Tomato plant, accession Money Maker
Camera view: horizontal (90 deg, fisheye); turntable rotation: 270 degrees
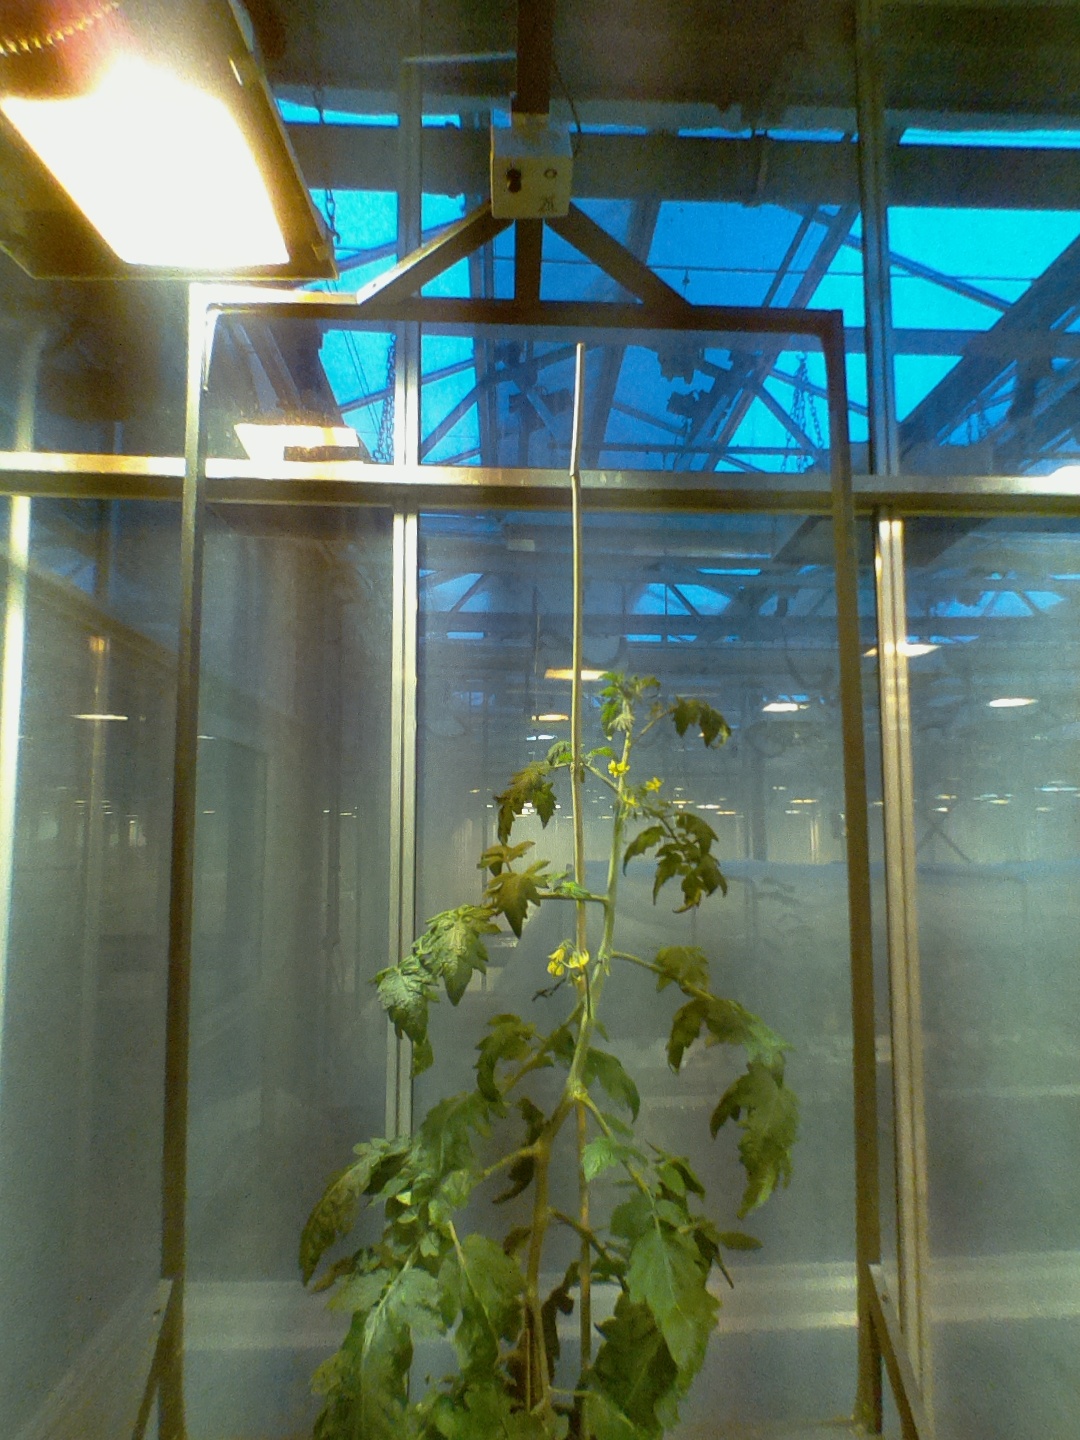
BBCH growth stage 64: 40%-50% of flowers open